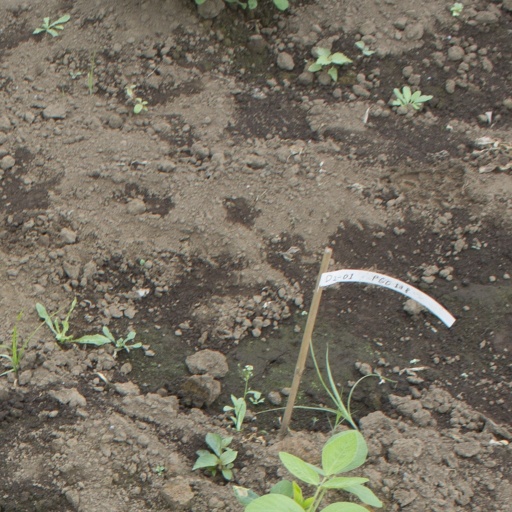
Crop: soybean